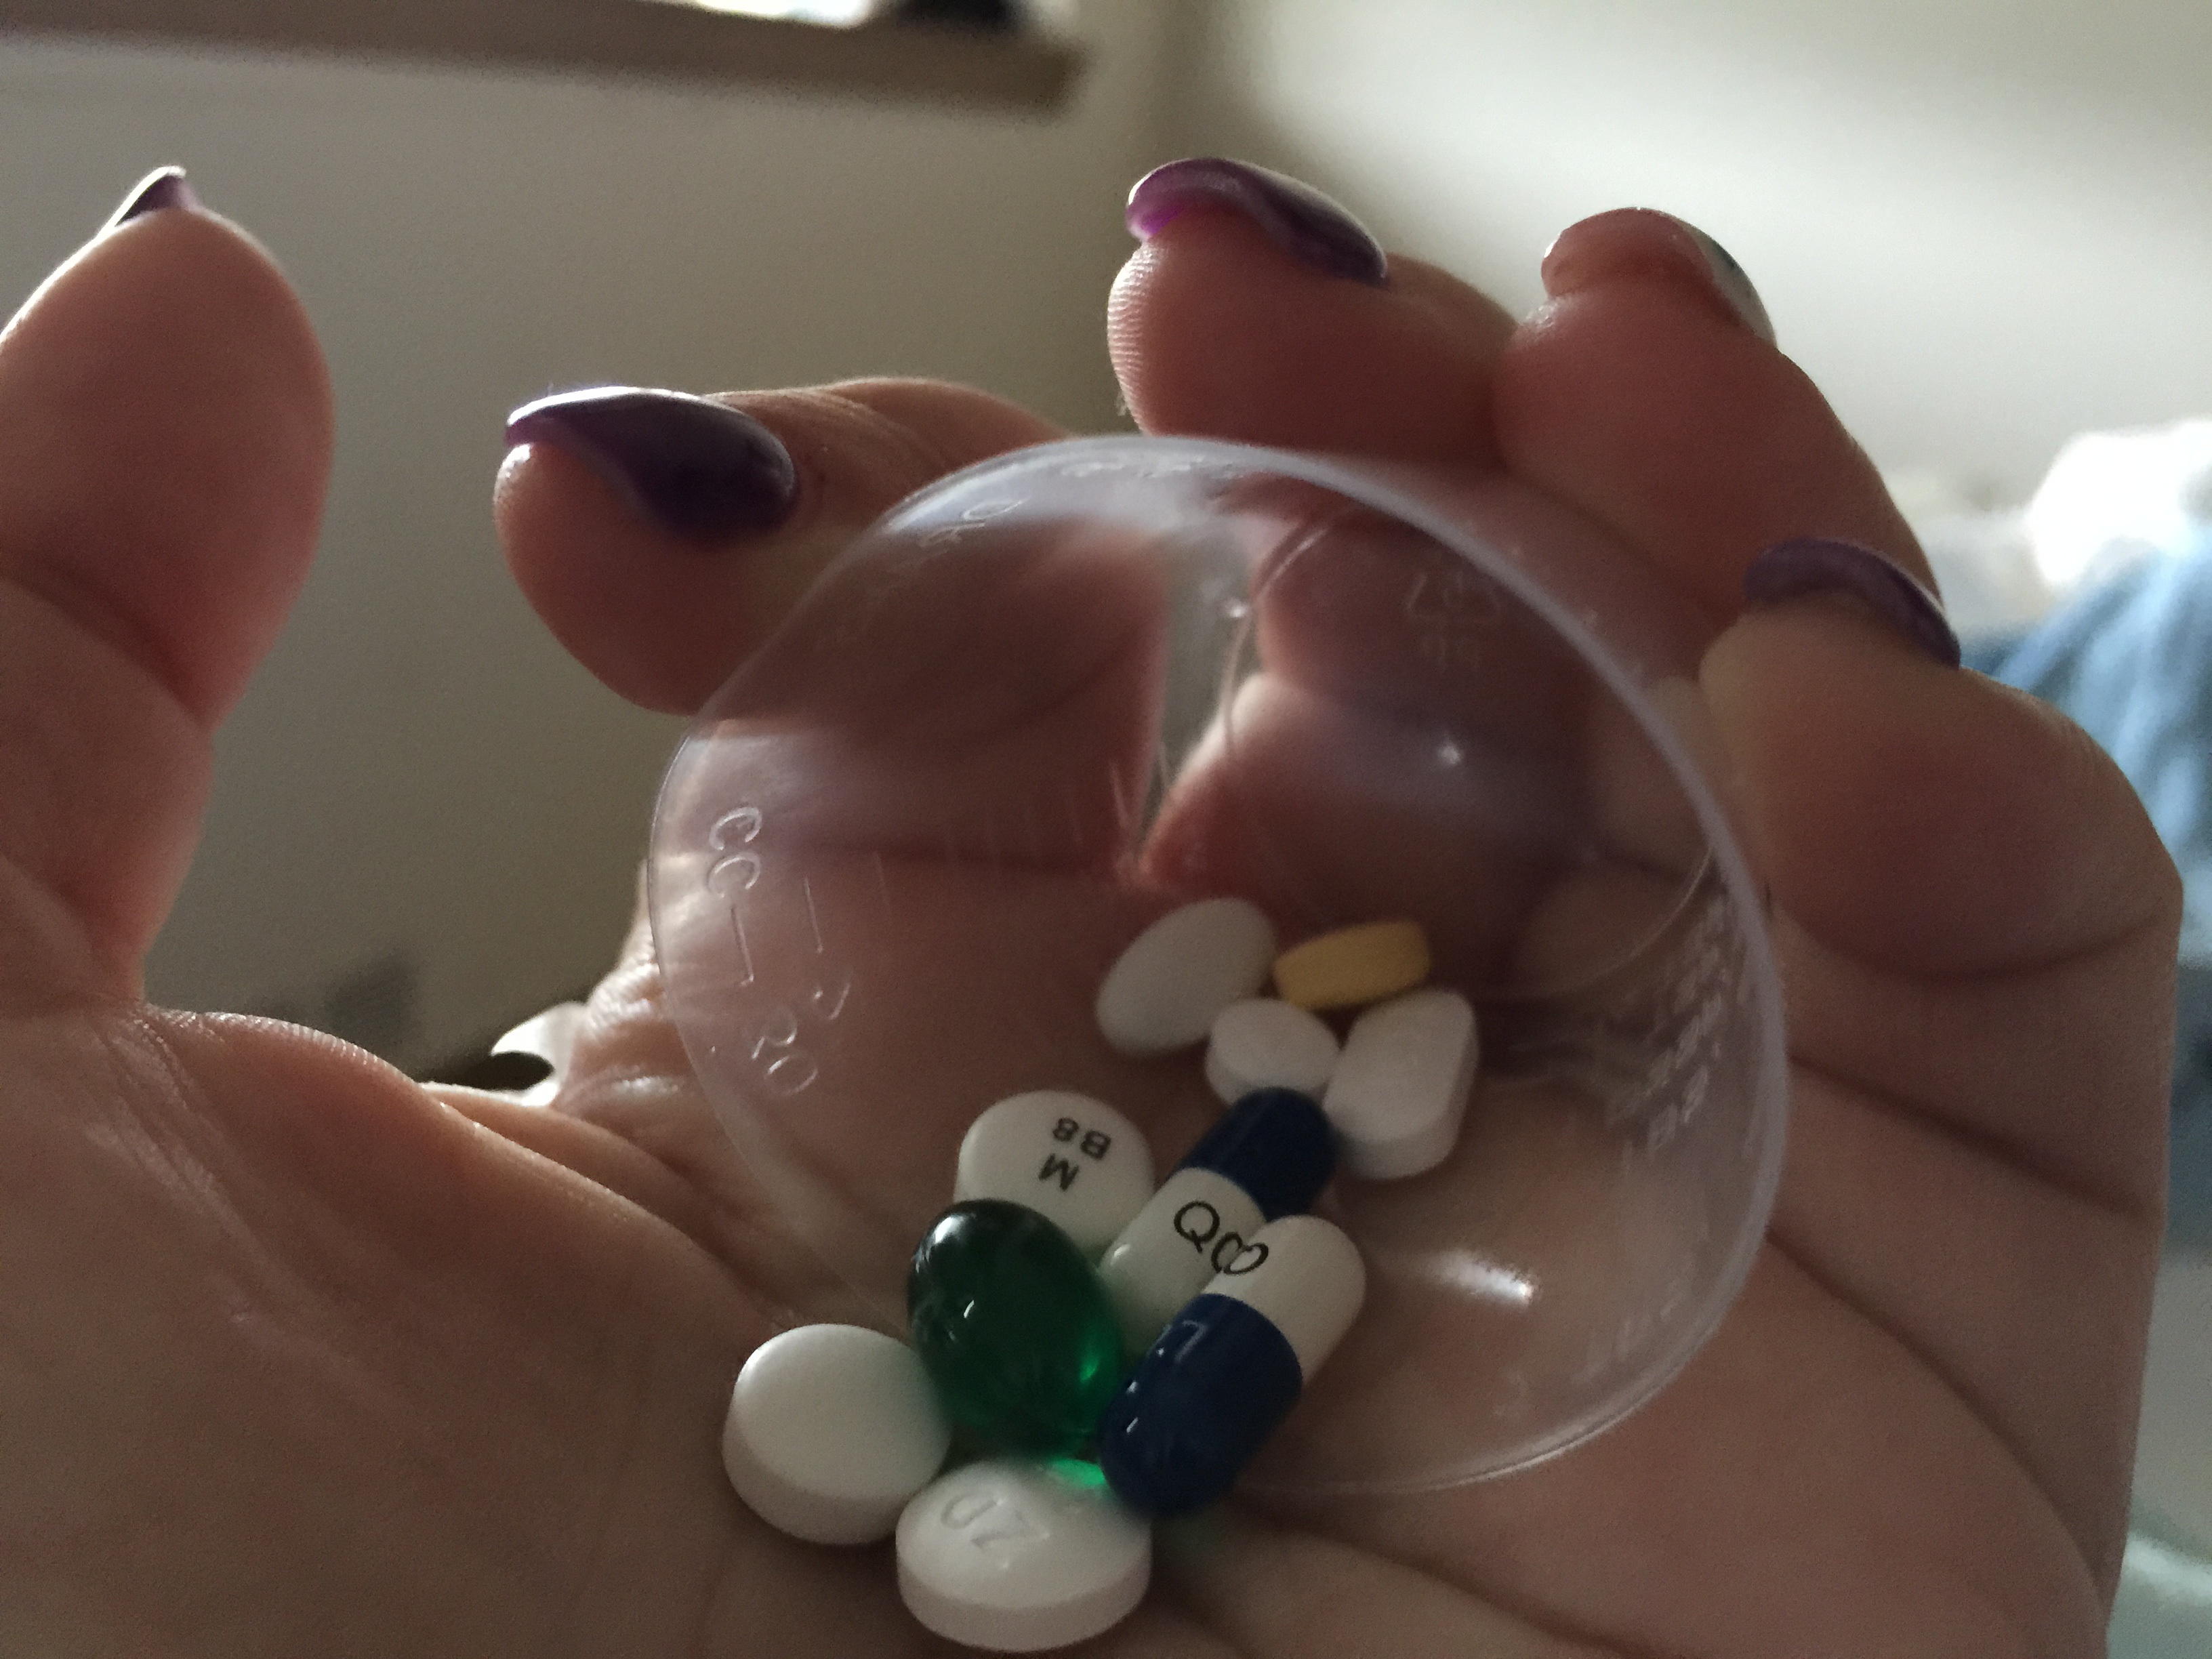
hand, leg, finger, food, dessert, nail, toy, human body, skin, organ, fondant, tooth, sweetness, flavor